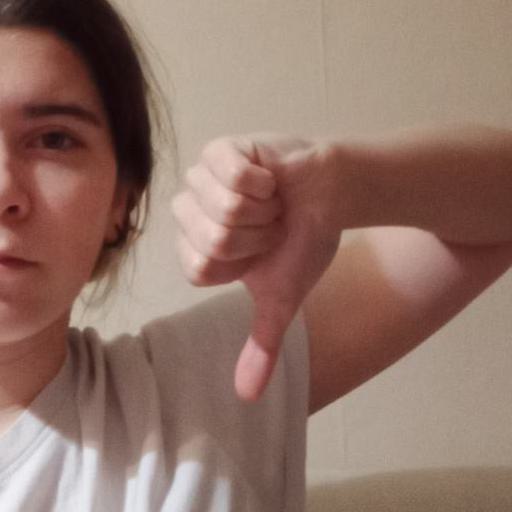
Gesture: dislike